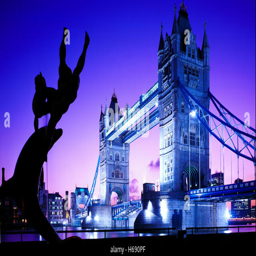
suspension bridge at dusk with person with a statue